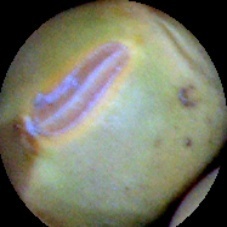
Label: Immature